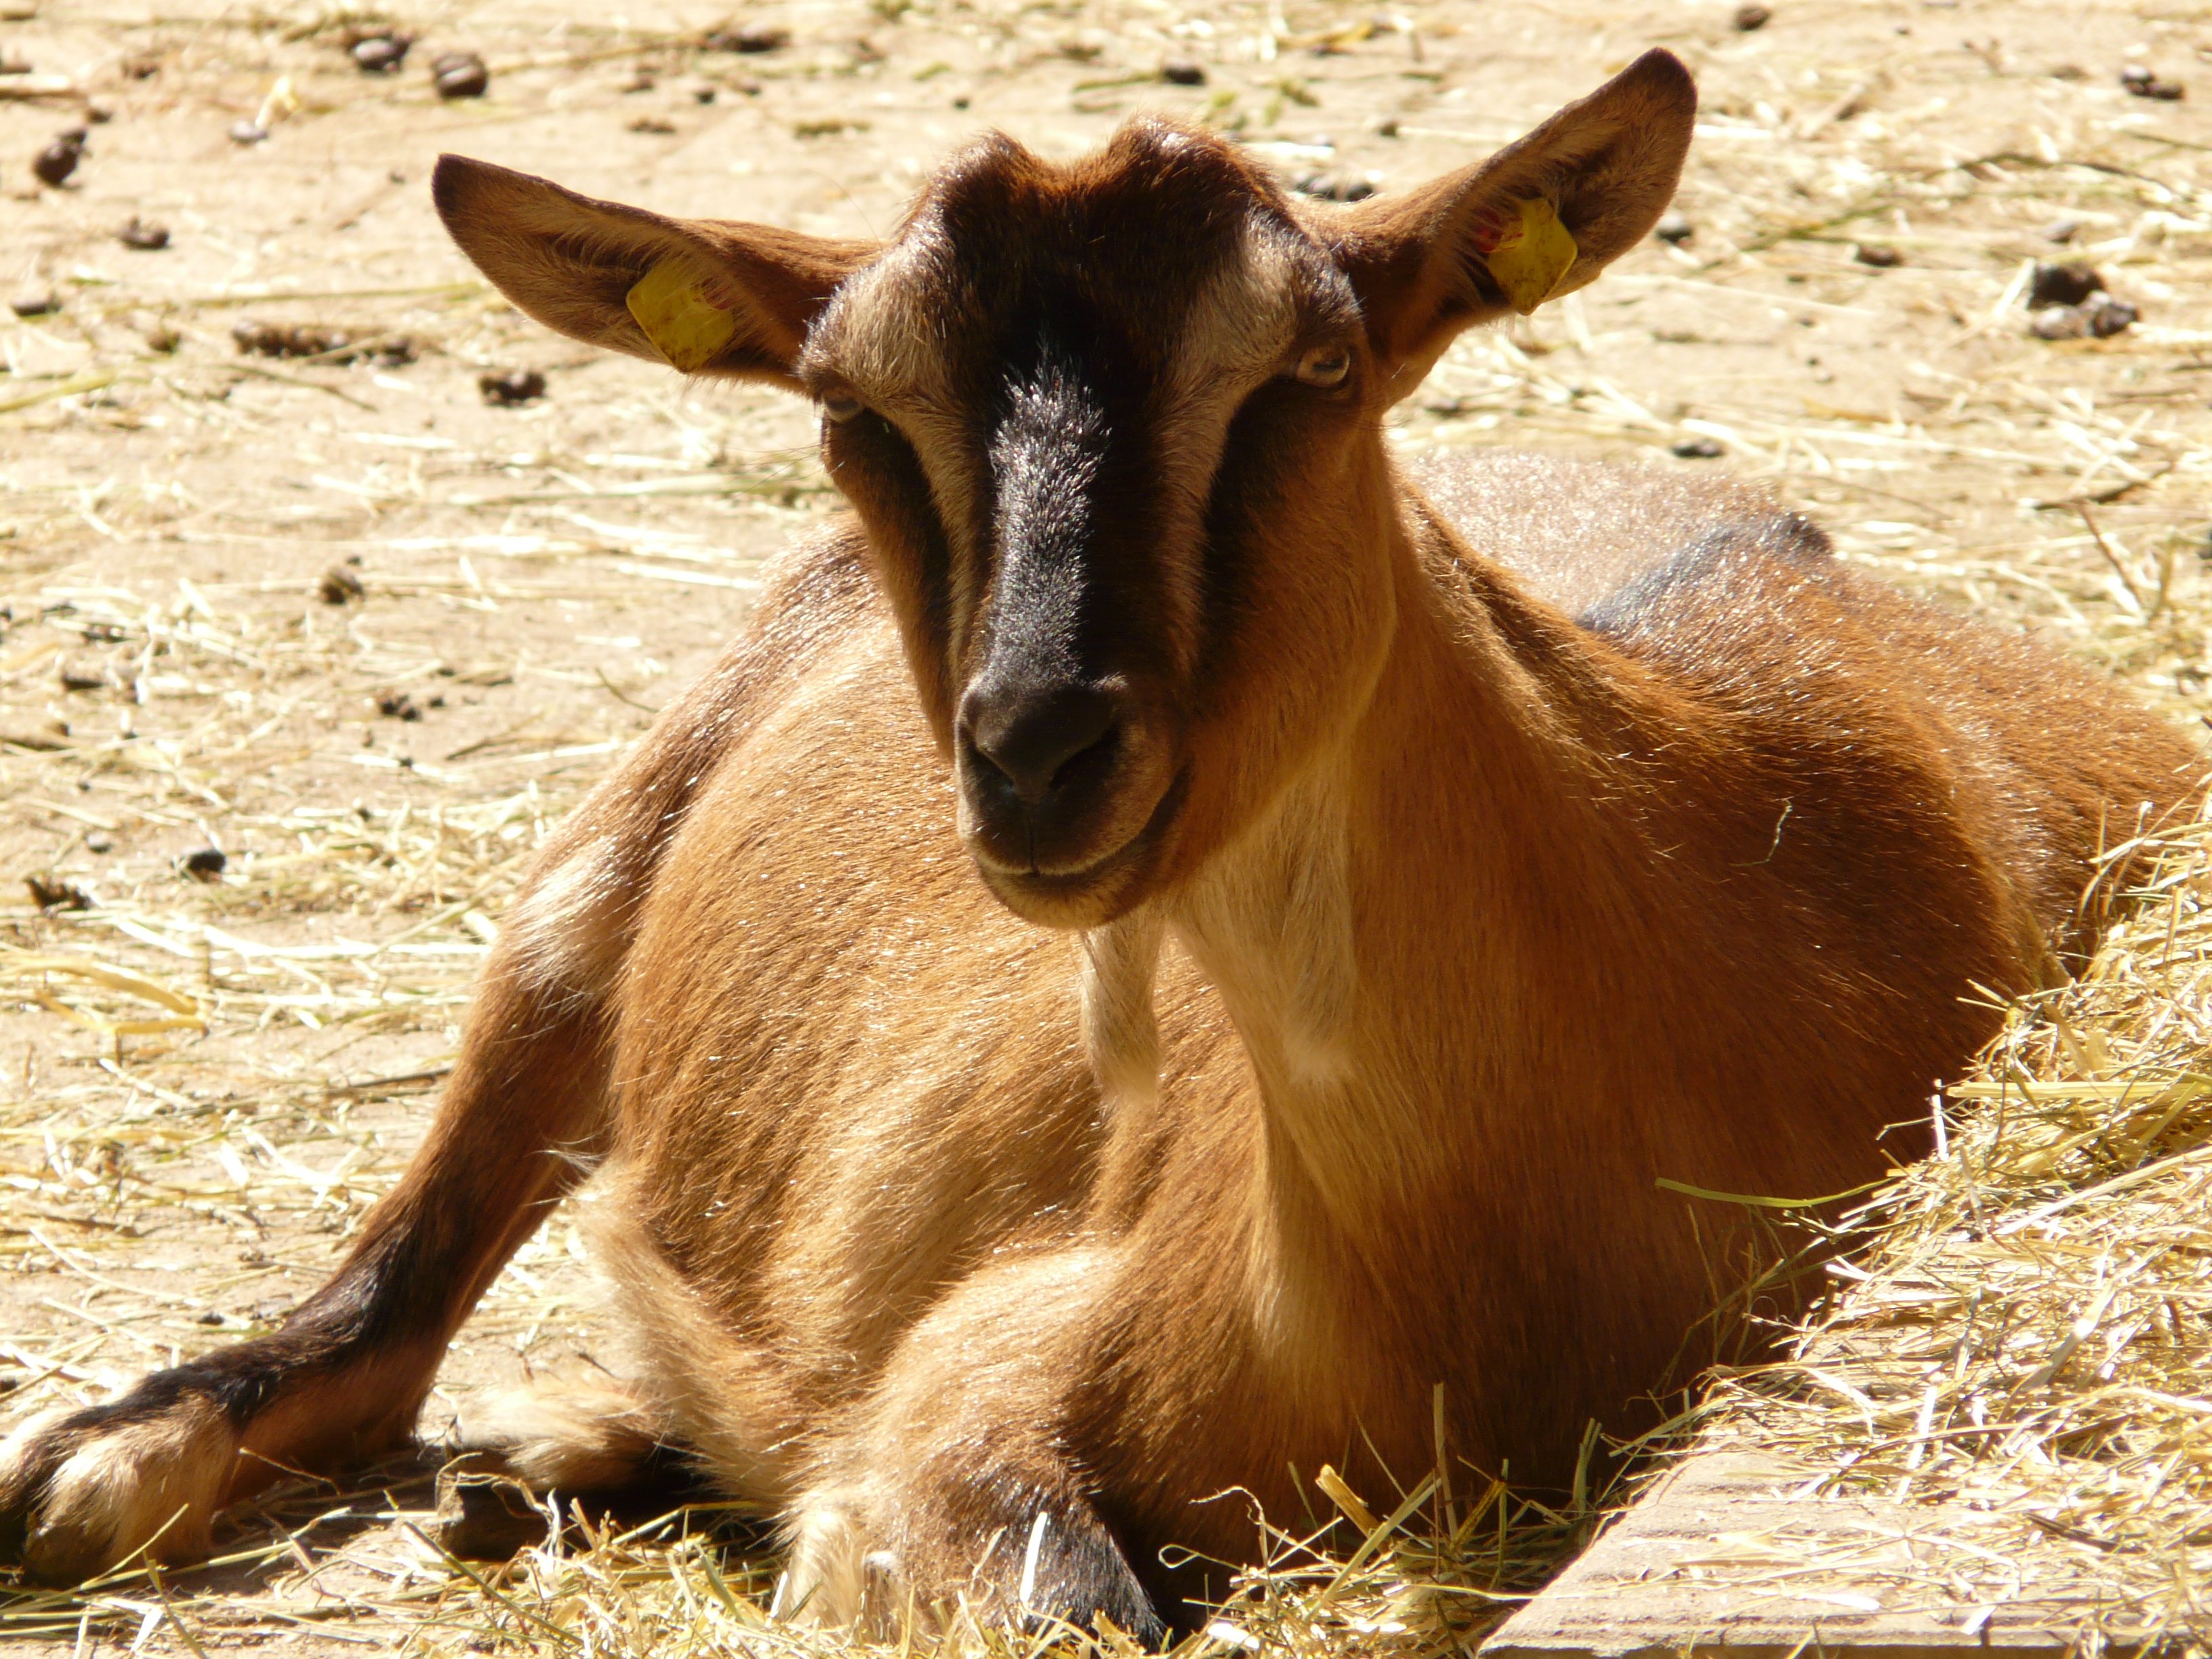
farm, animal, cute, wildlife, goat, horn, fur, livestock, mammal, cozy, rest, fauna, antelope, goats, ears, vertebrate, creature, relaxed, domestic goat, barbary sheep, mustang horse, cow goat family